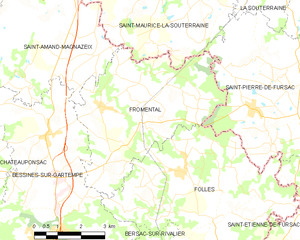
Carte des communes françaises Fromental